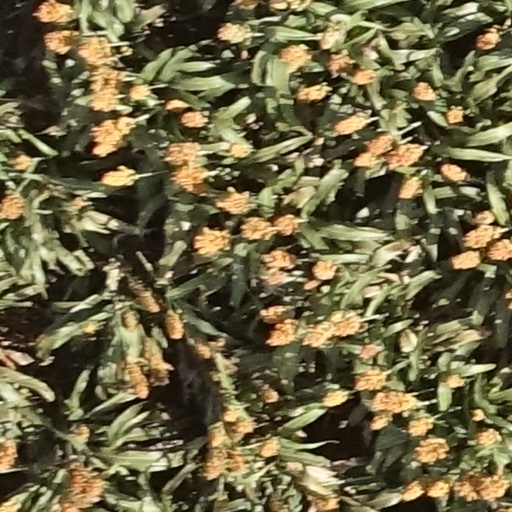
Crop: sorghum